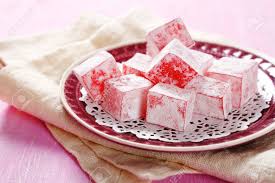
Yemek: lokum